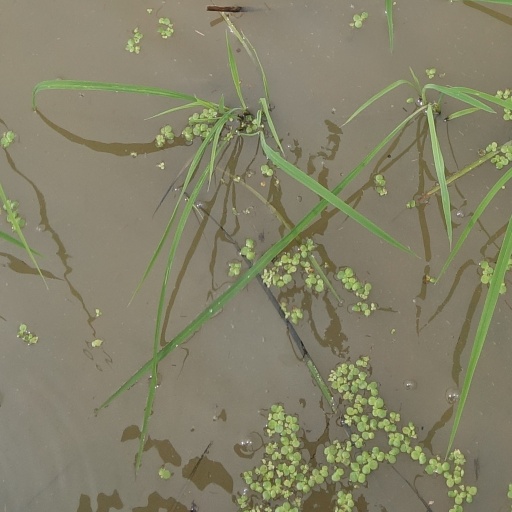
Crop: rice